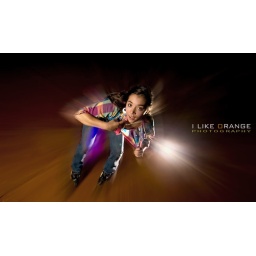
sb800 to left in diy deep dish bare metz 45 on ground